Pile driver

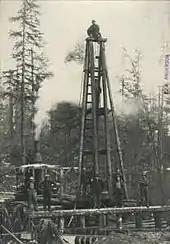
Pile driver, 1917

Ancient pile driving equipment used human or animal labor to lift weights, usually by means of pulleys, then dropping the weight onto the upper end of the pile. Modern piledriving equipment variously uses hydraulics, steam, diesel, or electric power to raise the weight and guide the pile.